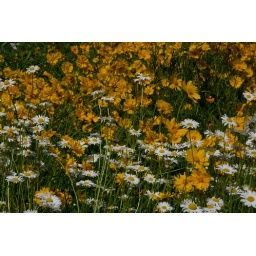
Roadside flower bed near NW Solberger Rd, North of North Plains, OR. July 2010.